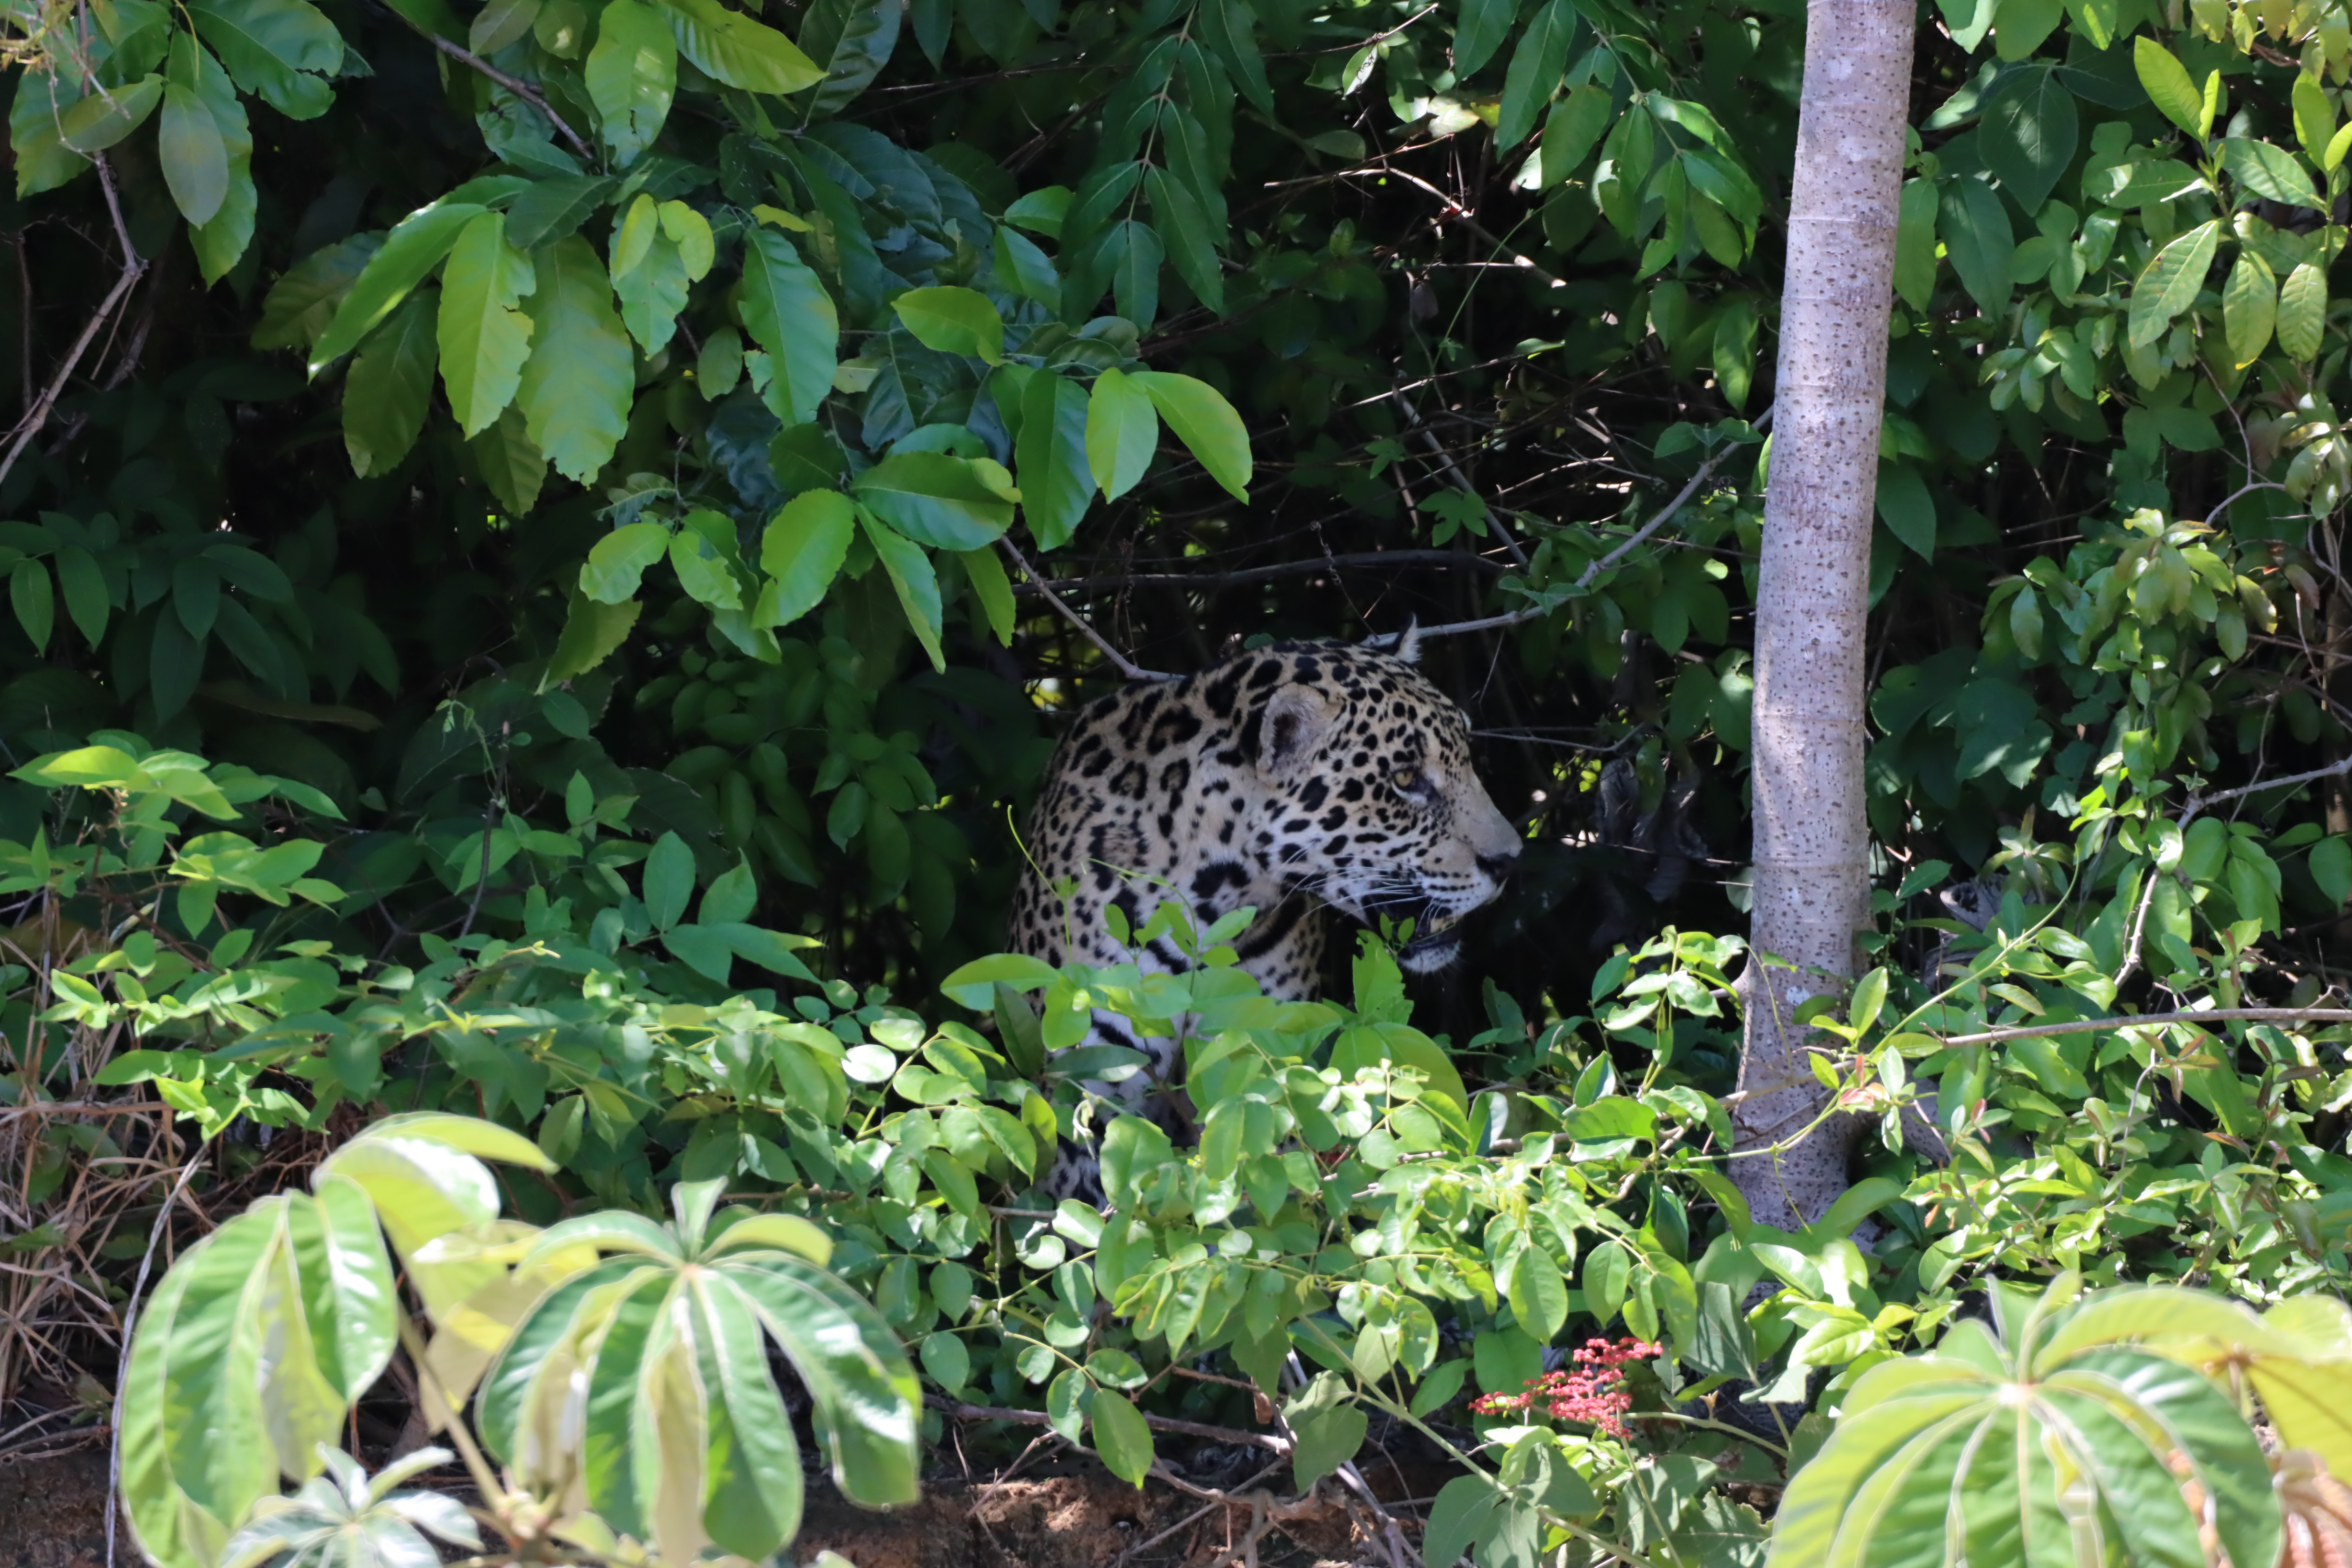
Jaguar: Lua